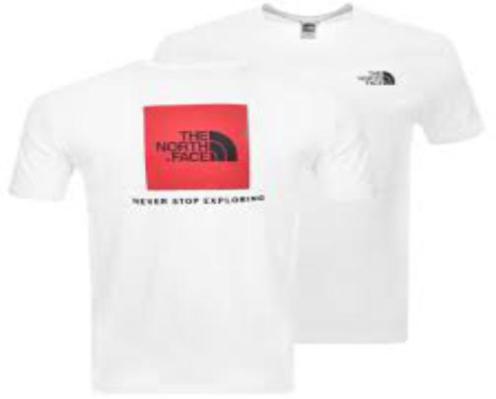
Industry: Clothes